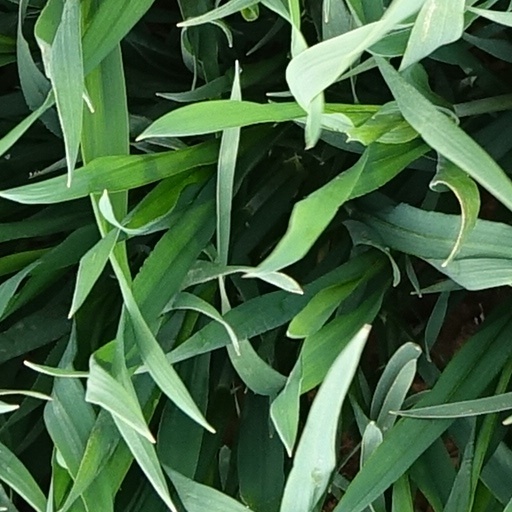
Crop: wheat